Ruyijun zhuan

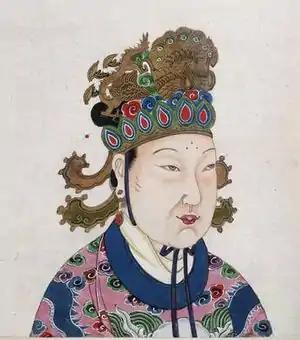
Empress Wu Zetian.

"Ruyijun zhuan" chronicles Wu Zetian rise to power while detailing her numerous sexual encounters, especially with the male protagonist Xue Aocao. The title refers to Xue, a thirty-year-old virgin who is conferred the title of "Ruyijun" or "Lord of Perfect Satisfaction" by Empress Wu Zetian. Apart from Xue Aocao, all of the empress' lovers depicted in "Ruyijun zhuan" are historical figures. "Ruyijun zhuan" "barely amounts to forty-five pages" and was predominantly written in Classical Chinese, interspersed with some vernacular Chinese dialogue. It extensively quotes from and alludes to notable works like the "Records of the Grand Historian", the "Mencius", the "Analects", the "Classic of Poetry", and the "I Ching". "Ruyijun zhuan" also contains extensive descriptions of genitalia which do "not appear to be conducive to the stimulation of lewd desires"; for instance, Xue Aocao's penis is compared with snails and earthworms, while Wu Zetian's cervix is written to be "like a flower pistil enveloped by a calyx beginning to frondesce".